Alkeyevsky District

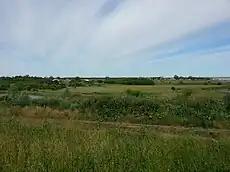
Local relief

The Alkeyevsky District is located in the south the republic of Tatarstan. It borders the Samara and Ulyanovsk Oblasts as well as the Spassky, Alekseevsky and Nurlatsky districts of Tatarstan.